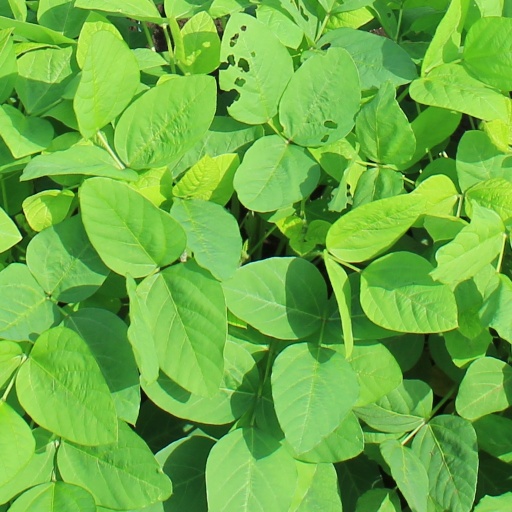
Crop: soybean